Night Train to Paris

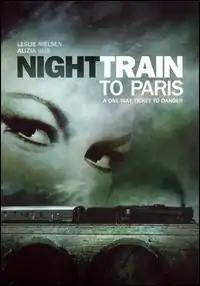
DVD cover

Night Train to Paris is a 1964 British-American spy film directed by Robert Douglas and starring Leslie Nielsen, Aliza Gur and Dorinda Stevens. It was written by Harry Spalding (as Henry Cross).